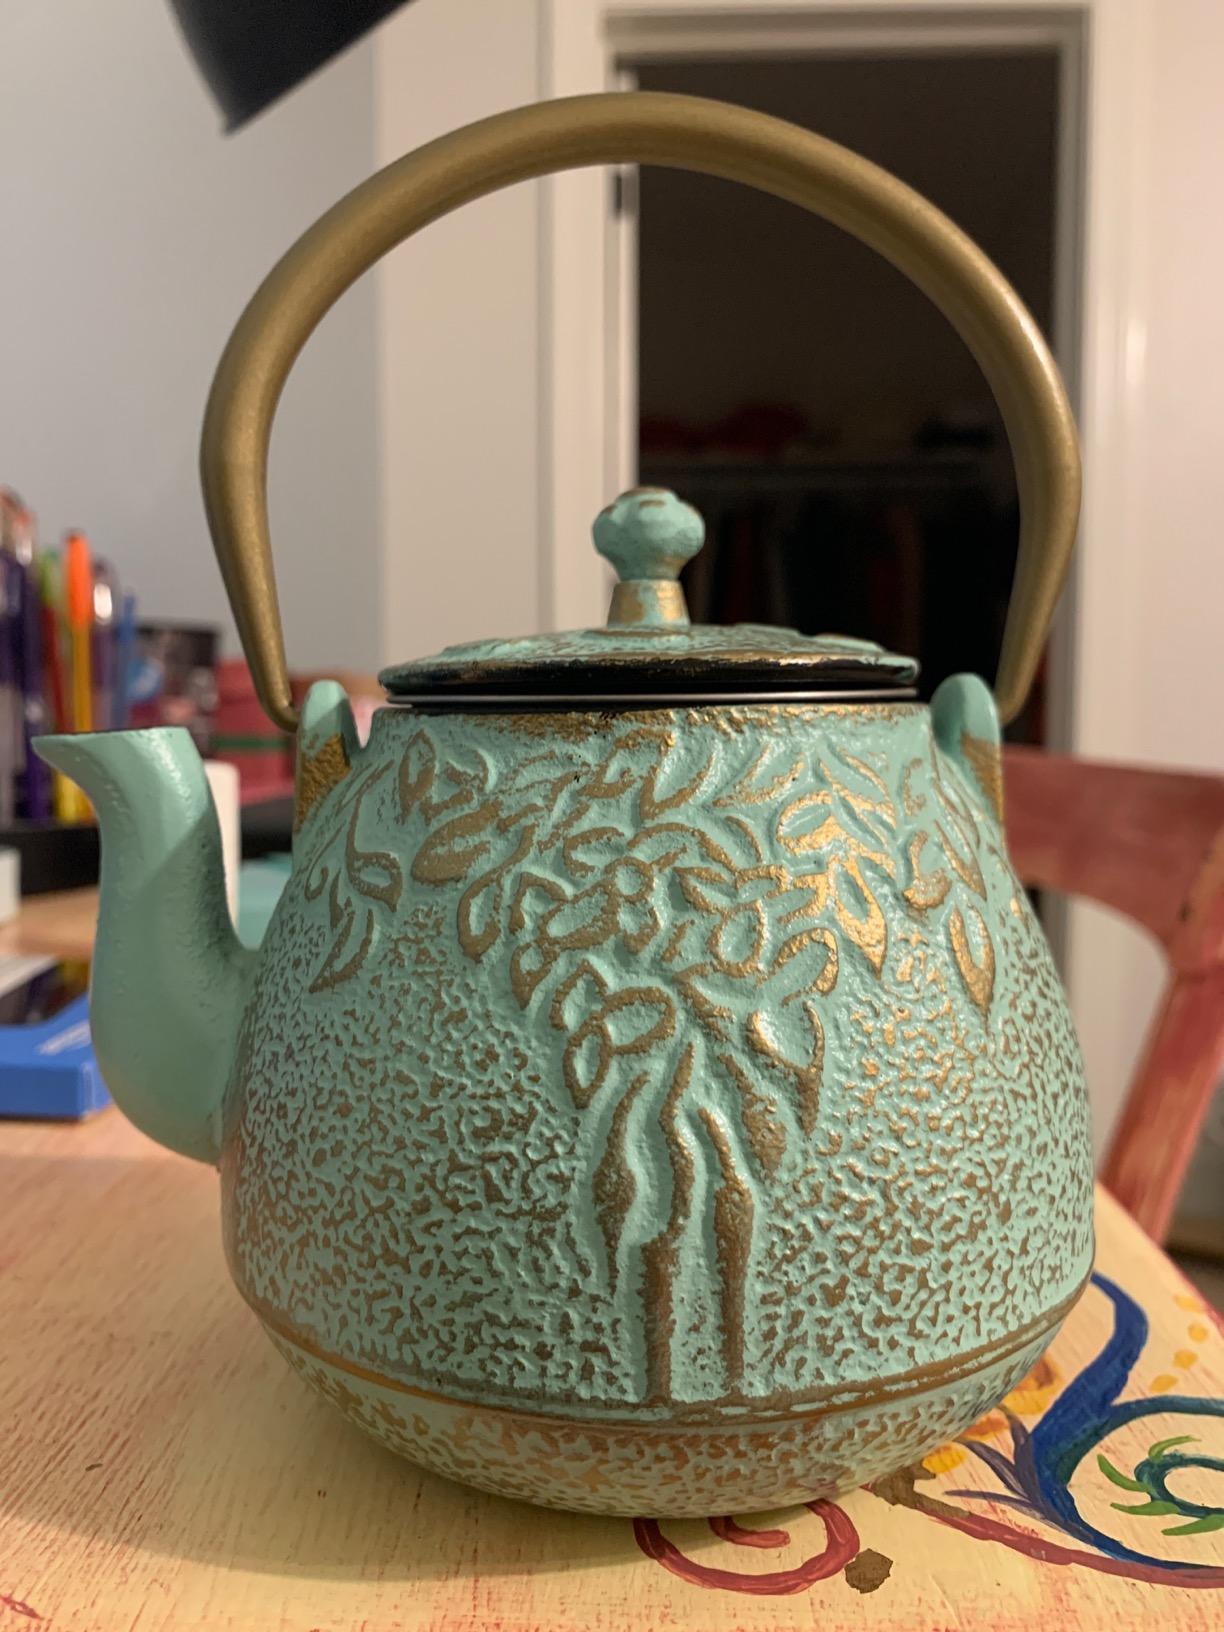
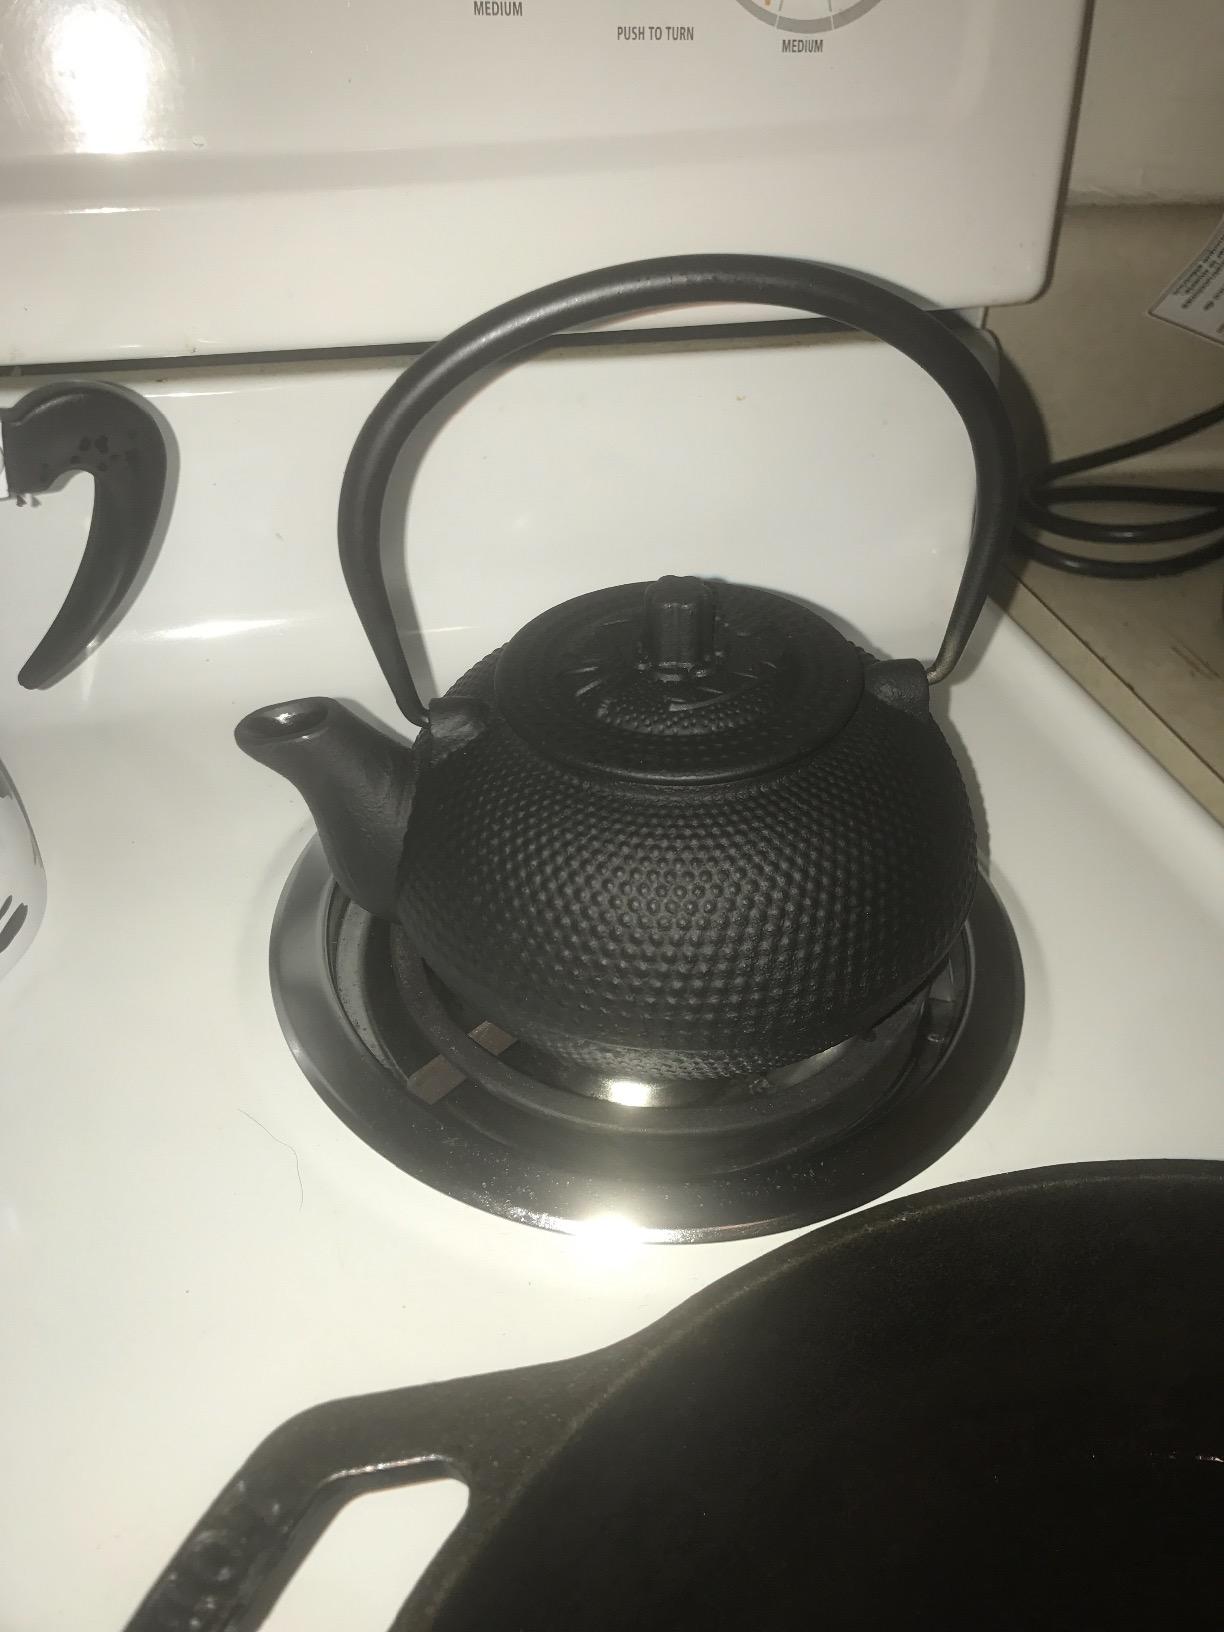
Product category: items_kettle
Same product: no